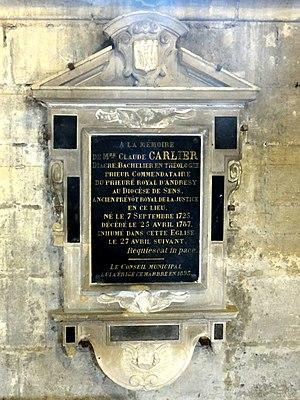
Bas-côté sud, monument pour l'abbé Claude Carlier.
L'église Saint-Pierre est une église catholique paroissiale située à Verberie, en France. Elle entre dans le petit groupe des premières églises classées au titre des monuments historiques dans le département de l'Oise par listes de 1840 et 1862, comptant moins d'une trentaine d'édifices. La réputation de cette église rurale est en grande partie imputable à une tradition orale, selon laquelle le croisillon méridional du transept serait l'ancienne chapelle du palais royal de Charlemagne. Bien qu'édifiée à la fin du XIIᵉ siècle seulement, c'est toutefois un intéressant exemple des débuts de l'architecture gothique. Pour ses autres parties qui sont gothiques, et surtout flamboyantes, l'église Saint-Pierre est assez caractéristique d'une petite église du Valois du XVᵉ siècle, car reconstruite en grande partie après son bombardement par les Anglais en 1430.